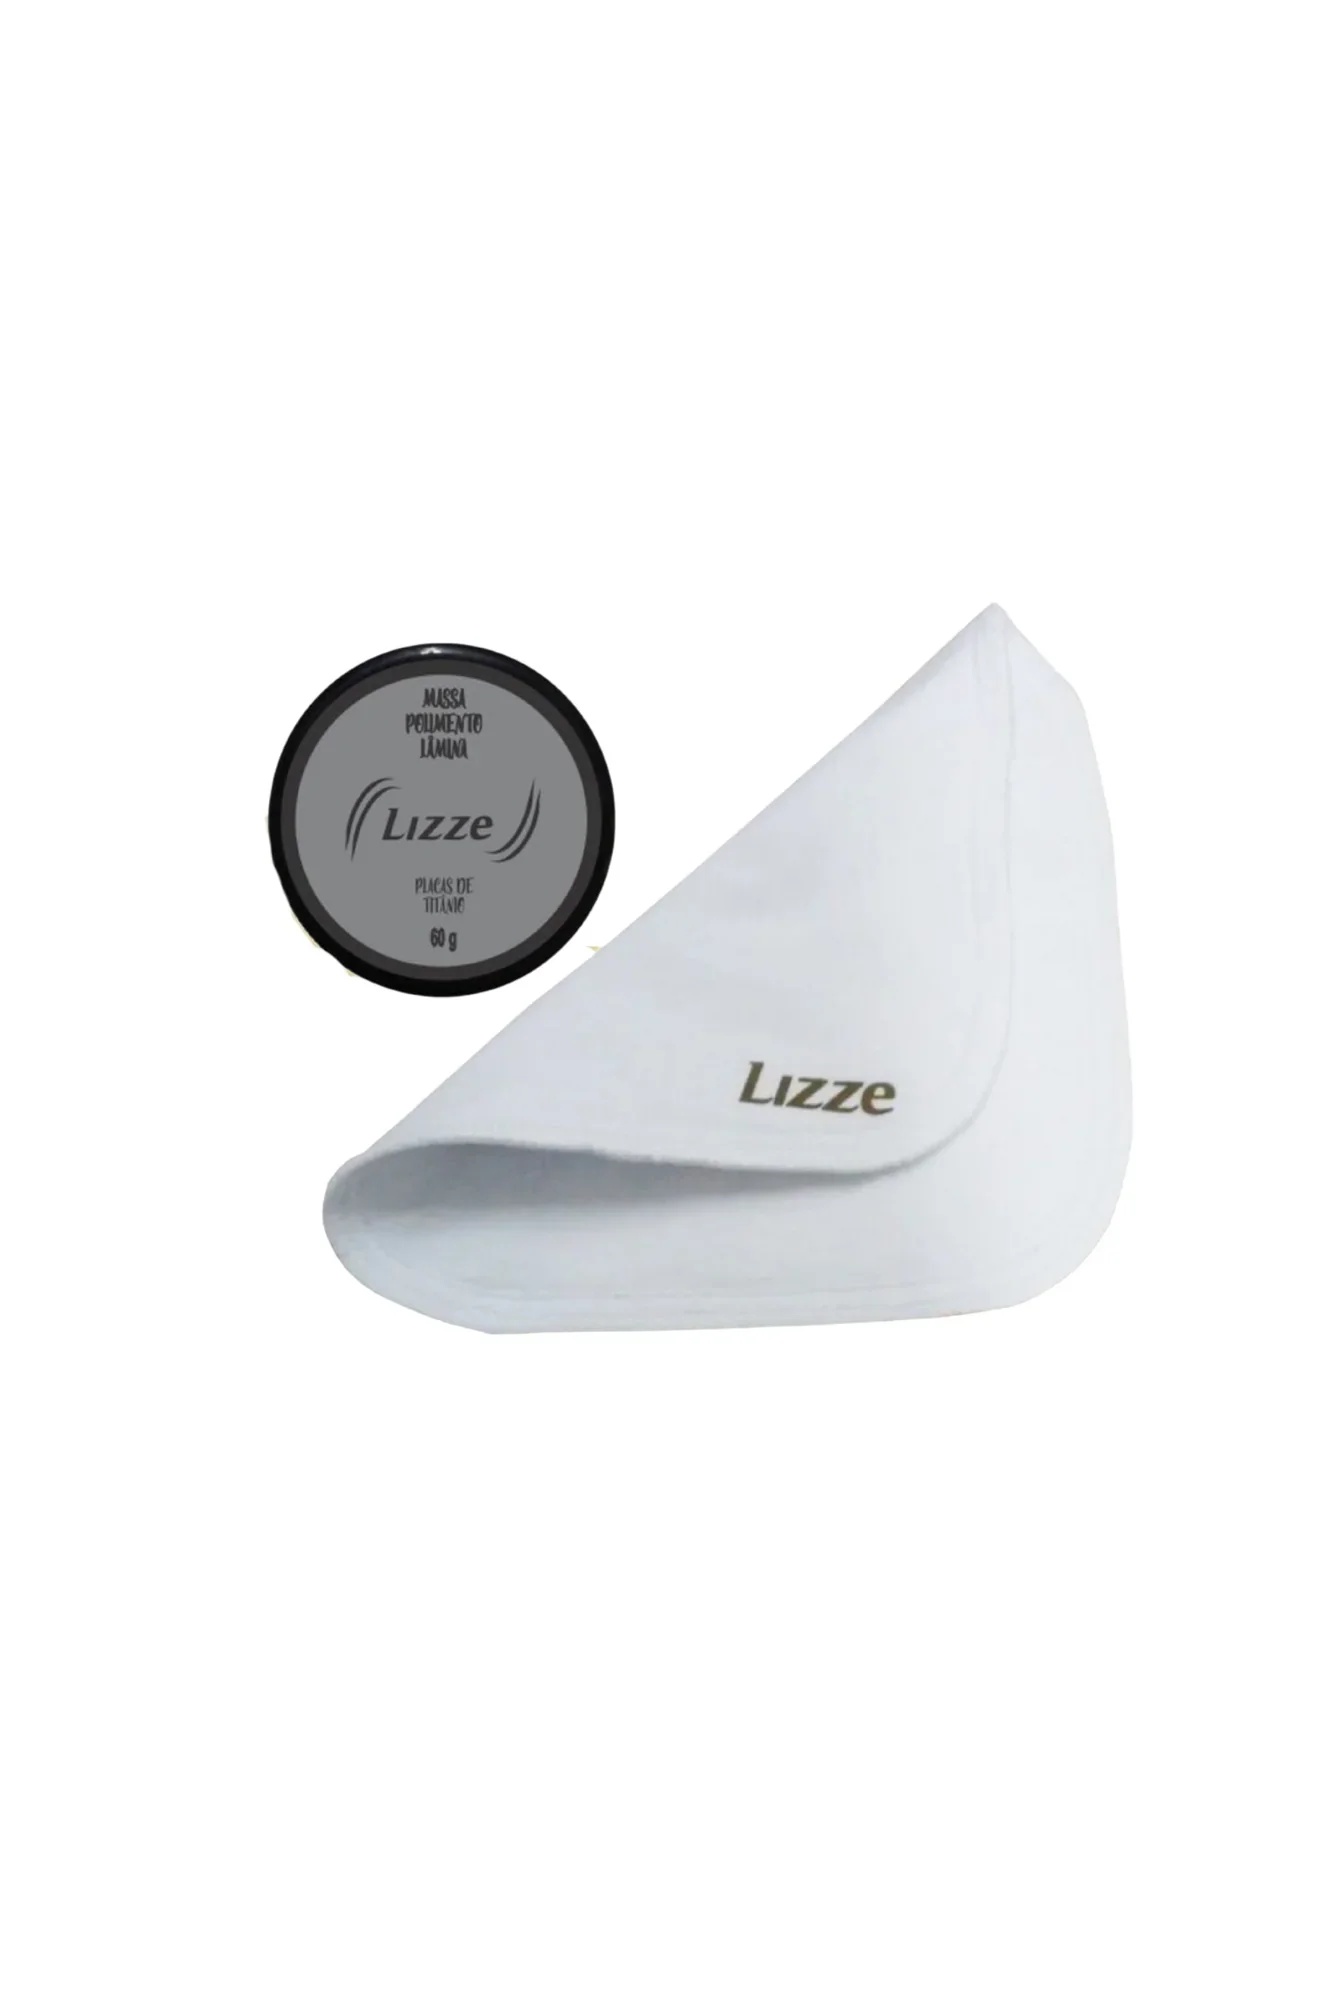
Kit de polissage pour fer à lisser - Lizze
Crème de polissage 60gr Chiffon doux Le kit de polissage permet d'entretenir les plaques en titane des lisseurs Lizze afin de garantir leur parfait fonctionnement.
Brand: Shi Keratine
Category: Health & Beauty > Personal Care > Hair Care > Hair Styling Tool Accessories > Hair Iron Accessories